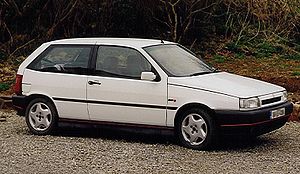
Fiat Tipo (type 160) / Facelift
Fiat Tipo (type 160) var en lille mellemklassebil, som til det europæiske marked blev bygget af Fiat Automobiles mellem starten af 1988 og sommeren 1995 som efterfølger for Fiat Ritmo. På grund af bl.a. kabinepladsen blev den valgt til Årets Bil i Danmark og Europa 1989.